Strong Ukraine

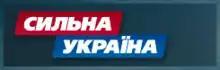
The party logo from November 2009 till the party obtained a new logo on 5 August 2014

Strong Ukraine endorsed its new leader Serhiy Tihipko (former partyleader of Labour Ukraine), also elected in November 2009, in the 2010 Ukrainian presidential election. Fellow billionaire Oleksandr Kardakov was another influential member of the party.